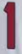
Number: 1